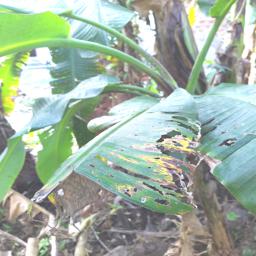
Label: BLACK SIGATOKA